Brittney Ryan

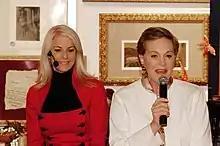
Ryan and Julie Andrews on tour, 2007

A reviewer from Publishers Weekly called The Legend of Holly Claus "a lush and leisurely Yuletide read." The debut of the Holly Claus series was published by HarperCollins as part of the Julie Andrews Collection along with children's books that were written by the actress Julie Andrews using the name Julie Andrews Edwards.